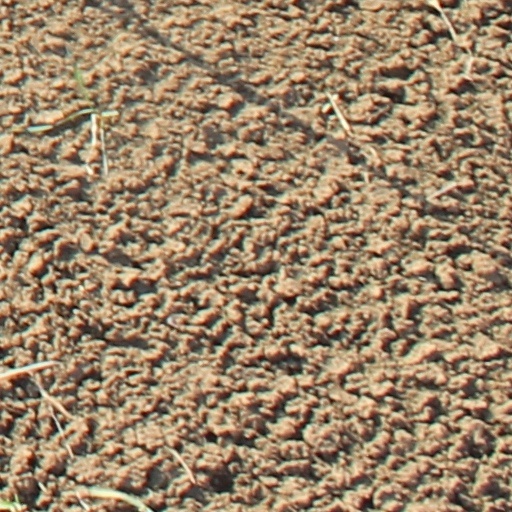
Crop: wheat